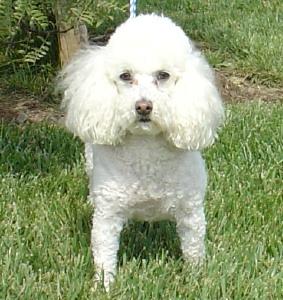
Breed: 200-n000010-miniature_poodle